CAMS 31

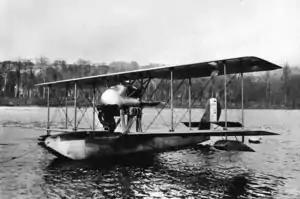

The CAMS 31 was a 1920s French single-seat fighter biplane flying-boat designed and built by Chantiers Aéro-Maritimes de la Seine (CAMS).